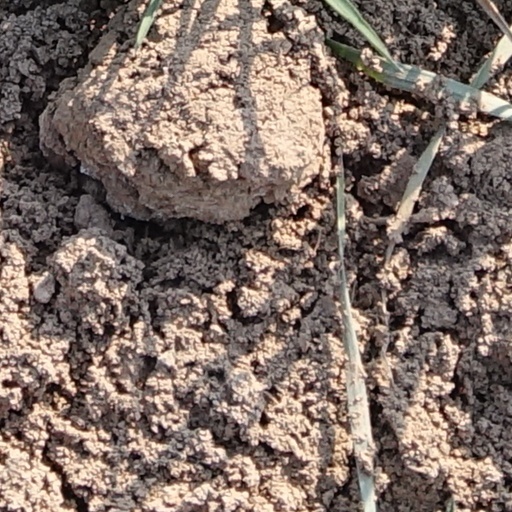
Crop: wheat